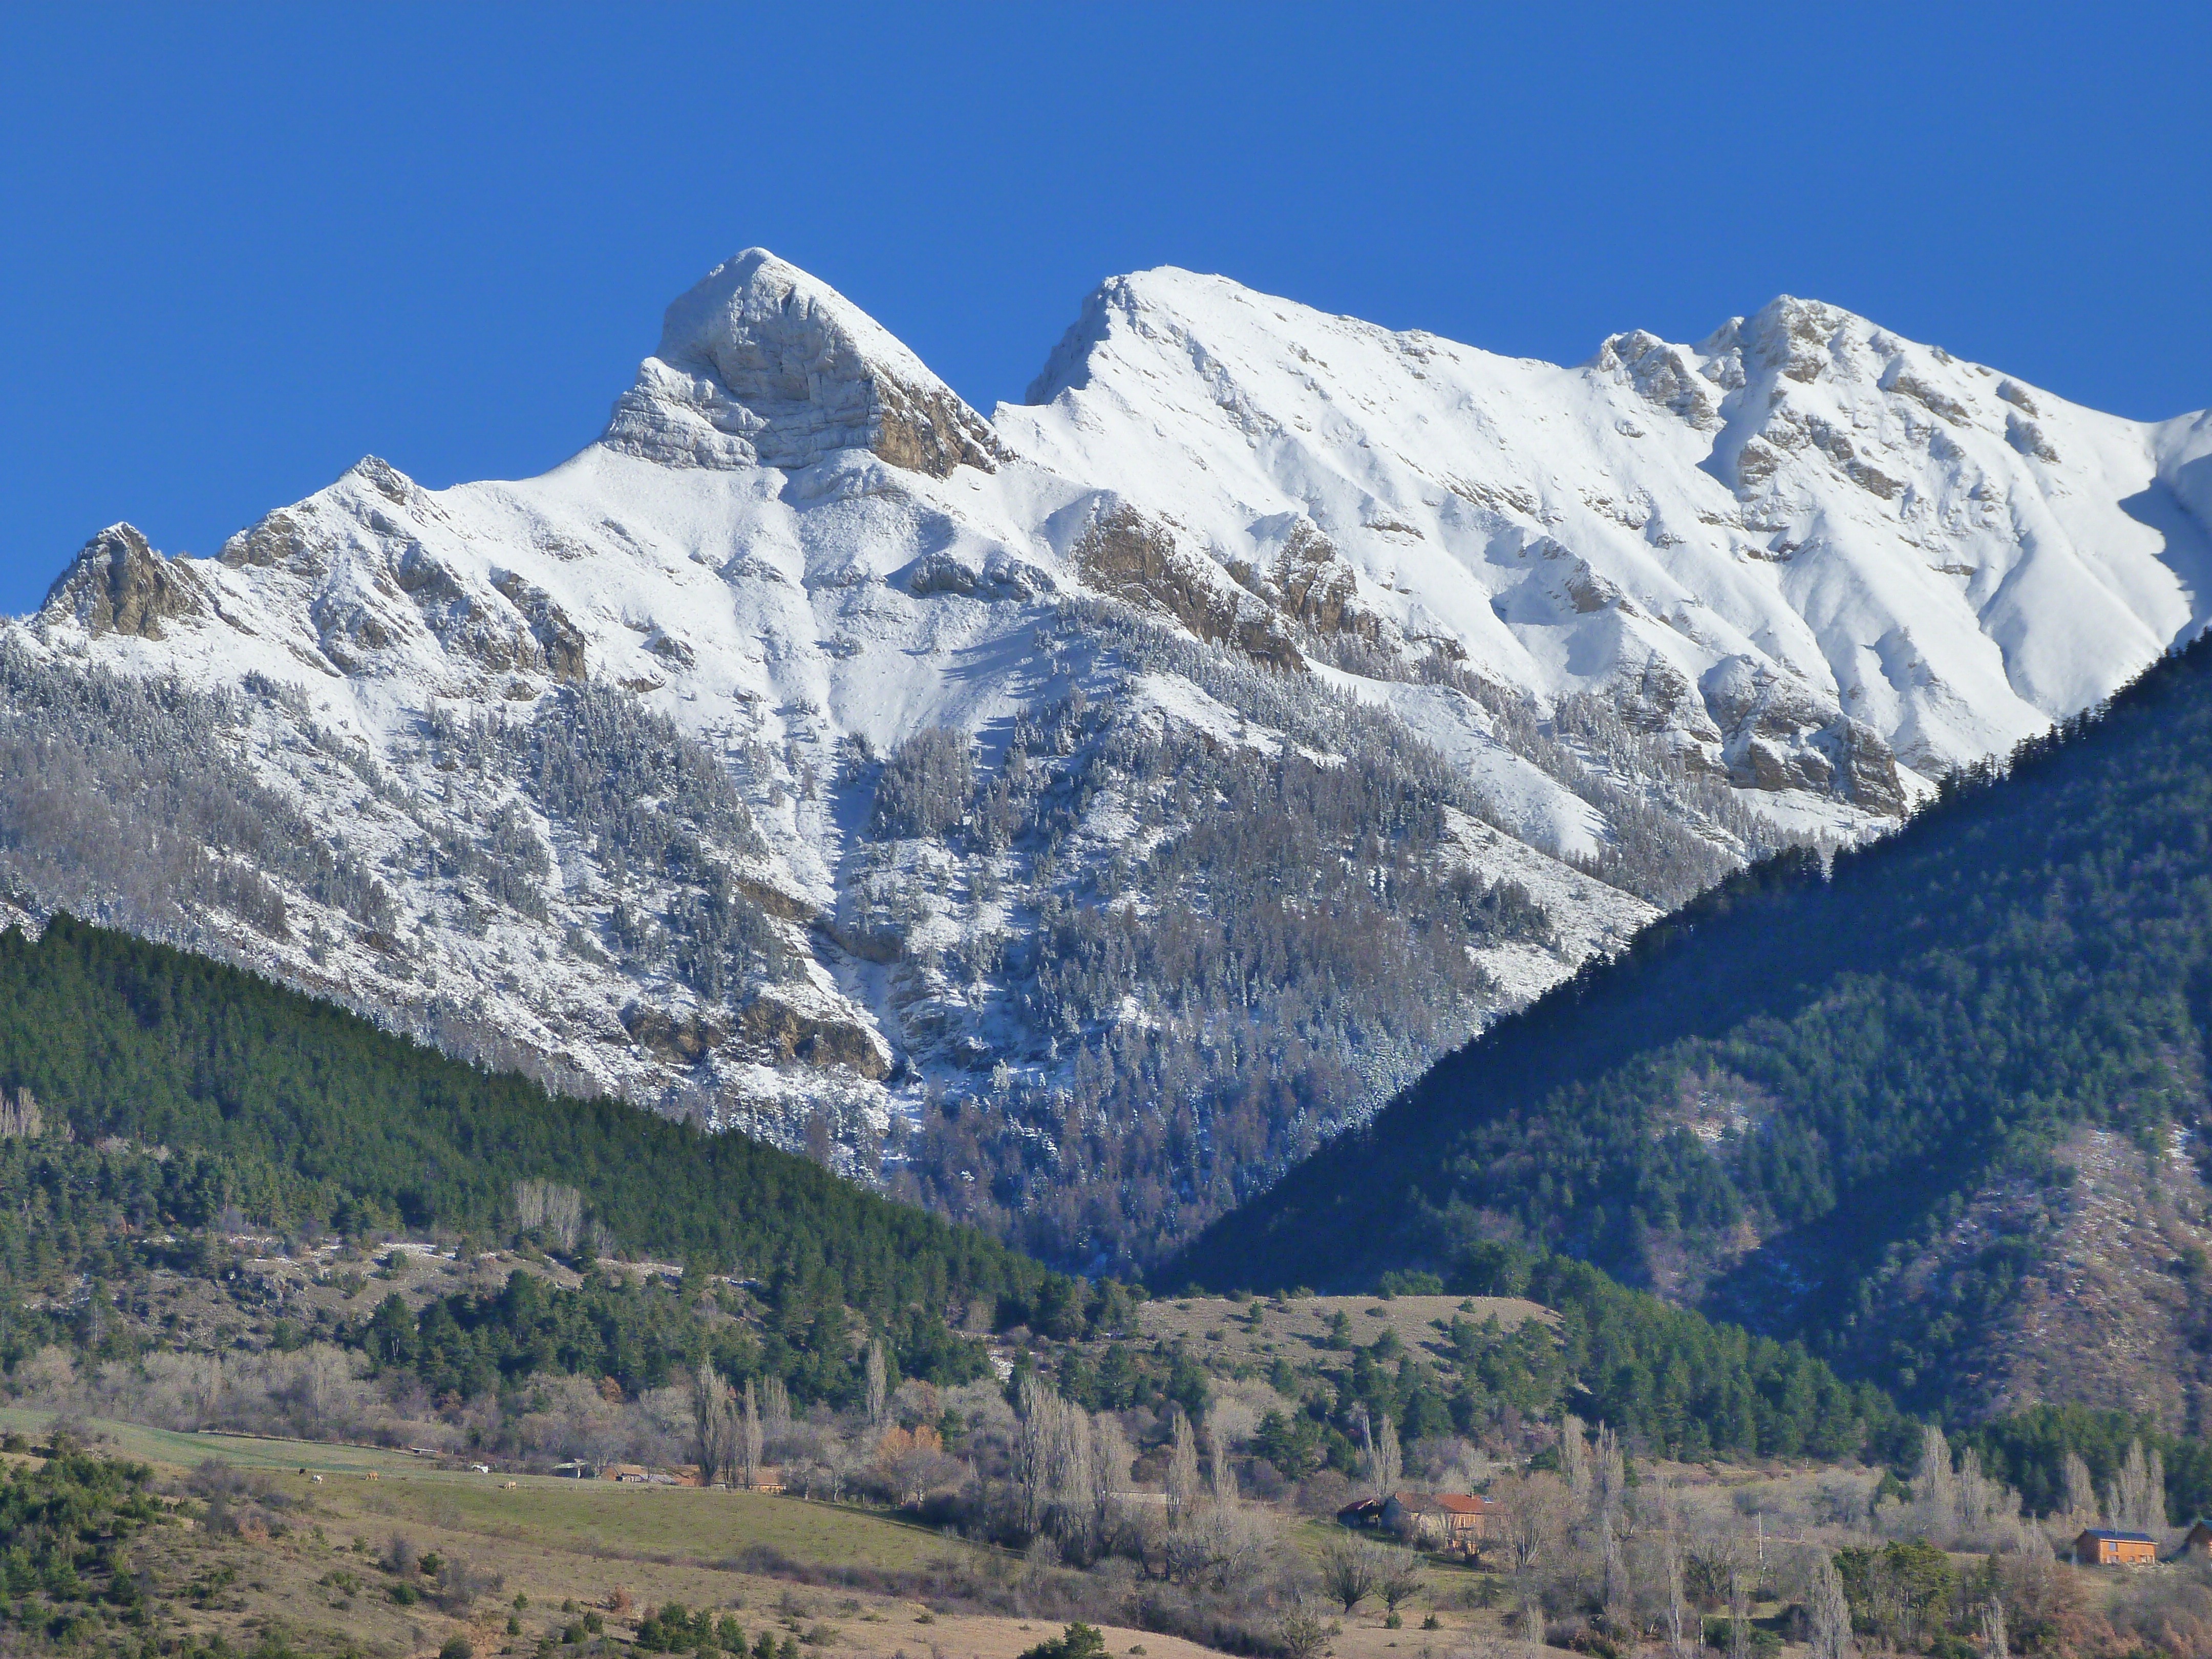
nature, mountain, winter, valley, mountain range, snowy, ridge, massif, alps, plateau, fell, cirque, landform, snowy landscape, mountain pass, hautes alpes, geographical feature, mountainous landforms, geological phenomenon, l auche